Fayette Power Project

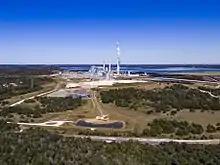

The Fayette Power Project, also known as Sam Seymour Power Plant, is a coal-fired power plant located near La Grange, Texas in Fayette County, Texas. It is owned by Austin Energy and the Lower Colorado River Authority (LCRA) and operated by LCRA.